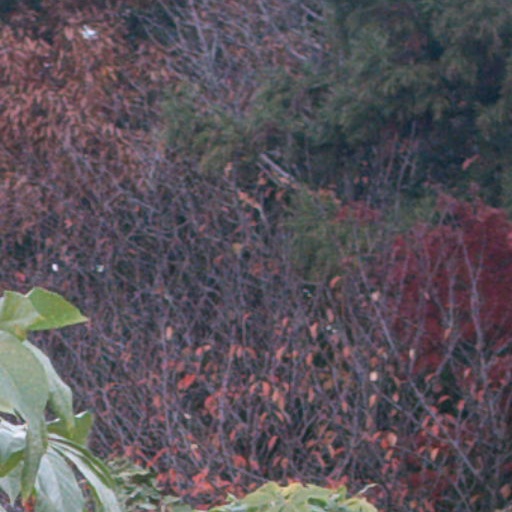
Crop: cassava